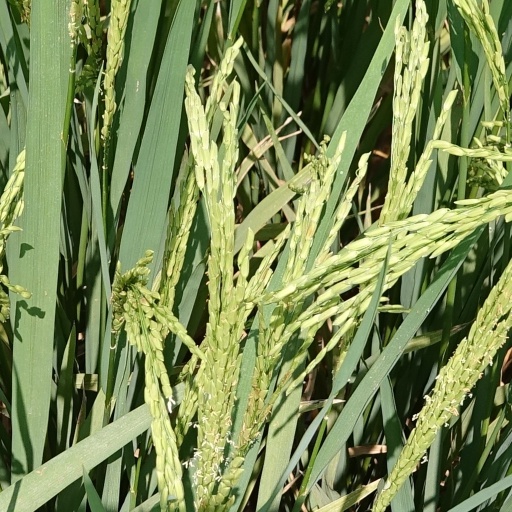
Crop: rice